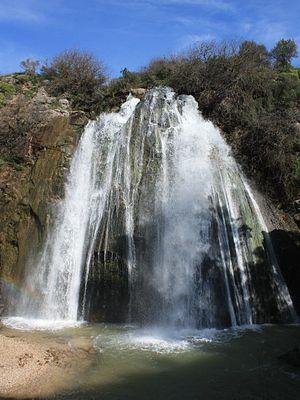
"L’Ayoun est un cours d'eau d'Israël suivant le cours de la faille syro-africaine, ainsi que de la réserve naturelle qui l'abrite, située à l'est de Metoula. Son cours supérieur s'étire vers le nord sur 7 km à l'extérieur de la réserve et sa source se trouve en territoire libanais. Aussi couramment appelé ha""Tanour"", il est mentionné pour la première fois dans le Talmud sous sa forme araméenne de « Nékouvta Déiyoun ».